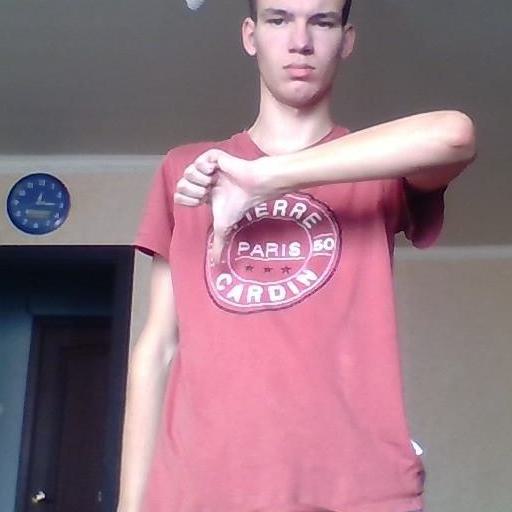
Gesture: dislike